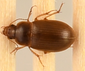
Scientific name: Amara quenseli
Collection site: Onaqui NEON (ONAQ), plot ONAQ_018